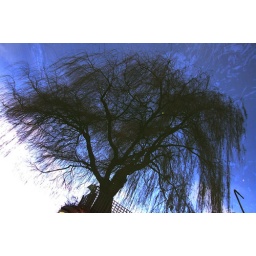
the tree reflection in the water